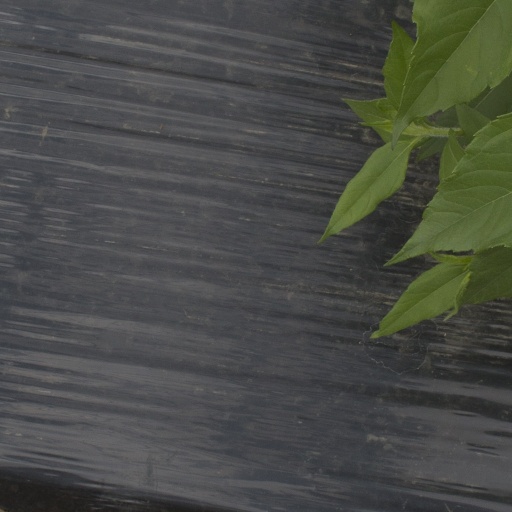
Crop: Jerusalem artichoke